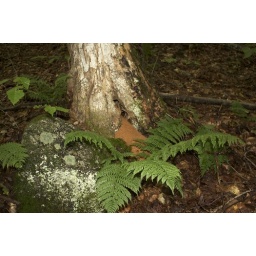
Sawdust from the interior of this tree was pouring out of the base of the trunk. We don't know who was excavating in there!